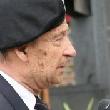
Age: 89